Usfahrt Oerlike

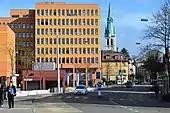
"Dorflinde" in Oerlikon, one of the film locations

For the plot, the play "EXIT" by Thomas Hostettler was adapted. The film was shot and produced in Zürich-Oerlikon and at locations in Switzerland. According to Paul Riniker, a sequel was planned but will not be realized as Mathias Gnädinger died on 3 April 2015, and Jörg Schneider on 22 August 2015 at the age of 80 – Schneider was not aware that he was suffering from liver cancer during the film shooting in May 2014.